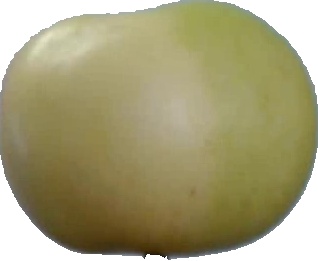
Label: apple_6